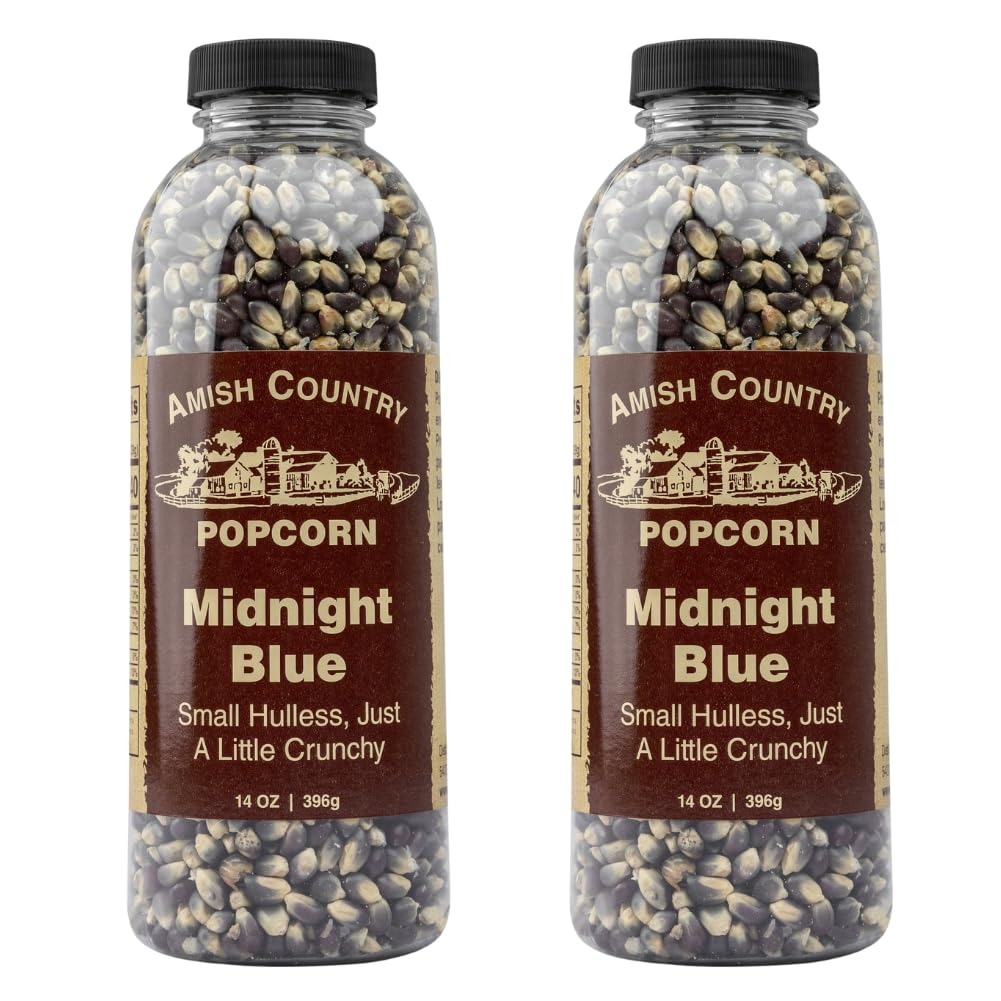
Item Name: Amish Country Popcorn | 2-14 oz Bottles | Midnight Blue Popcorn Kernels | Old Fashioned, Non-GMO and Gluten Free (2-14 oz Bottles)
Bullet Point 1: 2 - 14 OUNCE MIDNIGHT BLUE POPCORN BOTTLE - This delicious, gourmet popcorn is made in the heart of Amish country.
Bullet Point 2: STORING YOUR POPCORN - For long-term storage, we recommend keeping your popcorn in a resealable plastic or glass container in a cool, dry place. Any intense heat or high humidity can drastically shorten the shelf life of popcorn, as with all grains.
Bullet Point 3: NON-GMO & GLUTEN FREE - With our products being Non-GMO and Gluten Free, you can eat this popcorn with peace of mind!
Bullet Point 4: LOW CALORIE - Not only is our Popcorn low calorie, but it is delicious and healthy as well!
Bullet Point 5: TREE NUT & PEANUT FREE - You don't have to worry about nut allergies with Amish Country Popcorn products. You can grab a bag, pop it, and you're ready to enjoy the deliciousness.
Value: 28.0
Unit: Ounce

Price: 13.99